Elham Yaghoubian

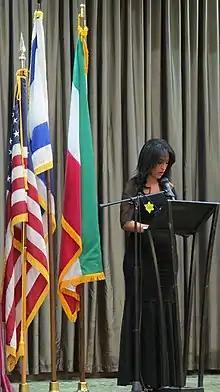
Elham Yaghoubian at Holocaust Conference 2014

Elham Yaghoubian was born in Tehran, Iran. She started her Master's studies in International Relations in California State University in Los Angeles. In Iran, she received a Bachelor degree in Foreign Language Translation from Tehran Azad University in 1994.